History of Cambuslang

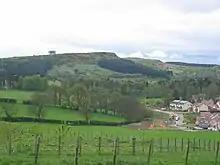
View north from Hallside towards Dechmont Hill

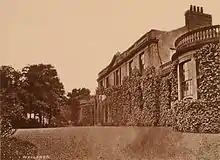
The original Wellshot House, c.1865

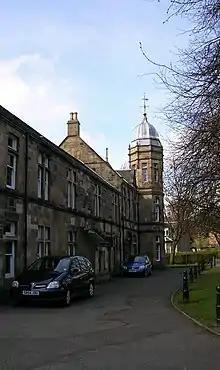
Cambuslang Institute

There have been three bridges of different types over the River Clyde north of Cambuslang's Main Street. In the early 21st century there is a large supermarket on the Cambuslang side of the bridges, and on the other side is a large industrial estate and the ancient village of Carmyle, both of which are administered by Glasgow City Council.